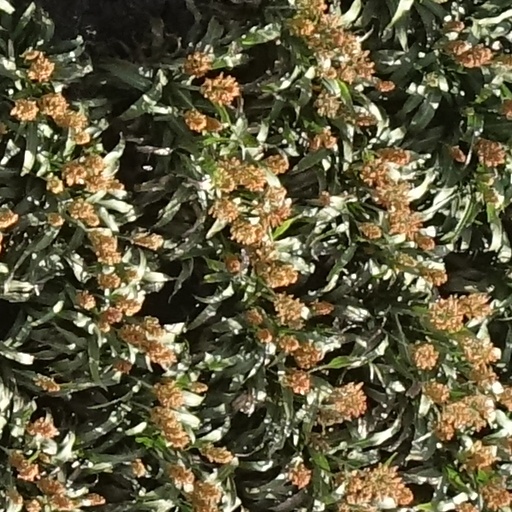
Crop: sorghum